James Ranald Martin

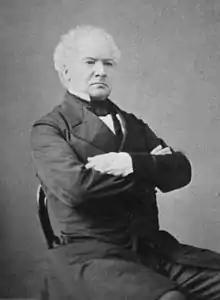
James Ranald Martin

Sir James Ranald Martin (12 May 1796 – 27 November 1874) was a British military surgeon in Colonial India who worked in the service of the Honourable East India Company and was instrumental in publicising the effects of deforestation, and finding links between human and environmental health.